Questa, New Mexico

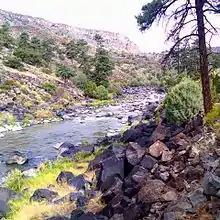
The Rio Grande in the Rio Grande del Norte National Monument

Surrounding Questa are the Rio Grande del Norte National Monument and the Carson National Forest. Outside Questa's Village limits is Eagle Rock Lake. The Red River is currently undergoing restoration to improve trout habitat, with the section parallel to Eagle Rock Lake complete. Cabresto Lake features hiking trails to mountaintop lakes in the Latir Peaks Wilderness. In the Rio Grande del Norte National Monument are two popular locations: the La Junta Overlook, where the Rio Grande and the Red River come together over 800 feet below, and the Big Arsenic Trail containing petroglyphs and a natural spring.